Repton Priory

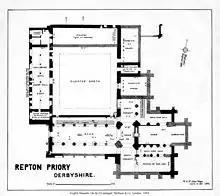
A plan of the priory church and attached buildings

In the 12th century Maud of Gloucester, Countess of Chester held the manor of Repton. When her husband Ranulf de Gernon, 4th Earl of Chester died in 1153 she granted St Wystan's Church to the Augustinian canons at Calke Priory. Maud then had a new Priory built at Repton, dedicated to the Holy Trinity. Repton Priory was originally a cell to Calke Priory; however, Countess Maud's donation was made on the condition that most of the canons should transfer to the new Repton Priory as soon as convenient. This happened in 1172, with the two priories' roles thus reversed and Calke becoming a cell to Repton. The canons did not abandon Calke entirely though, and the priory is for the next few centuries referred to as a joint priory of both Repton and Calke. Contemporary charters refer to the: ""Prior and Canonry of Holy Trinity of Repton and the Canonry of St. Giles of Calke"".